Makase Nyaphisi

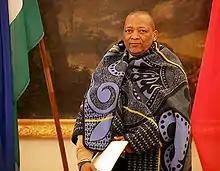
Makase Nyaphisi in Poland

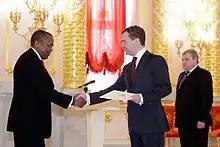
Nyaphisi presenting his credentials to Dmitry Medvedev in February 2010.

Makase Nyaphisi was a Basotho diplomat and until 2012 the ambassador of Lesotho to Germany, Austria, France, Poland, Monaco, the Holy See, and the Russian Federation, presenting his credentials to Russian President Dmitry Medvedev on 5 February 2010. He was succeeded in 2013 by Matlotliso Lineo Lydia Khechane-Ntoane.